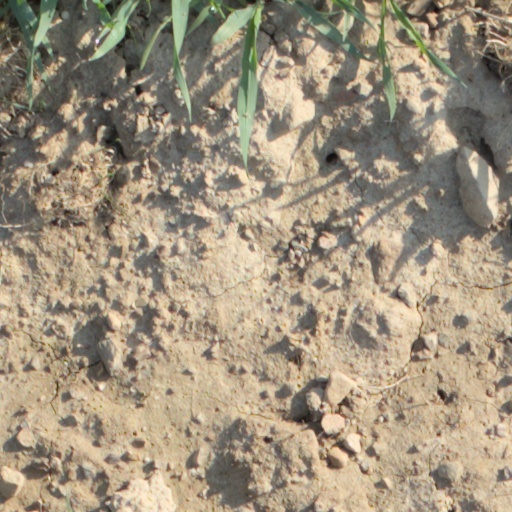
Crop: wheat